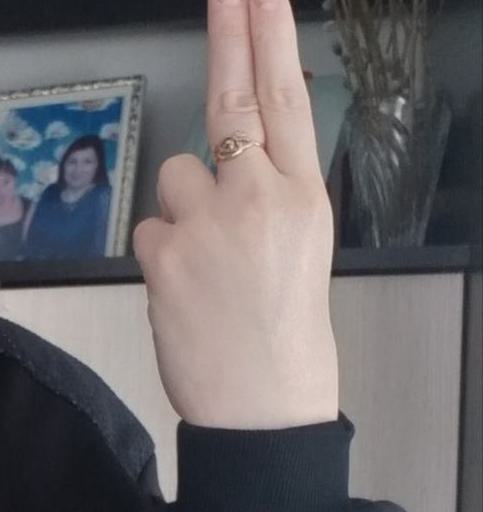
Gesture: two_up_inverted